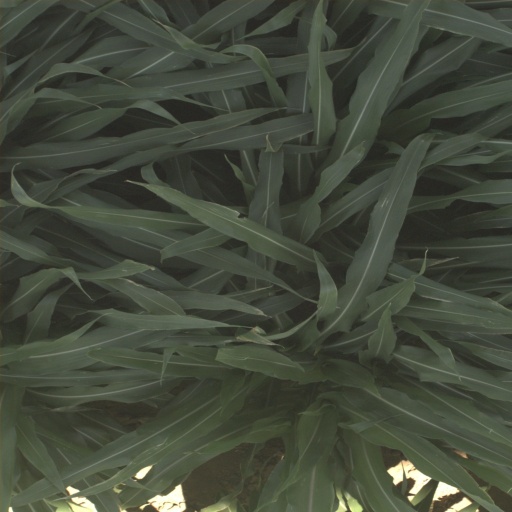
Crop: sorghum